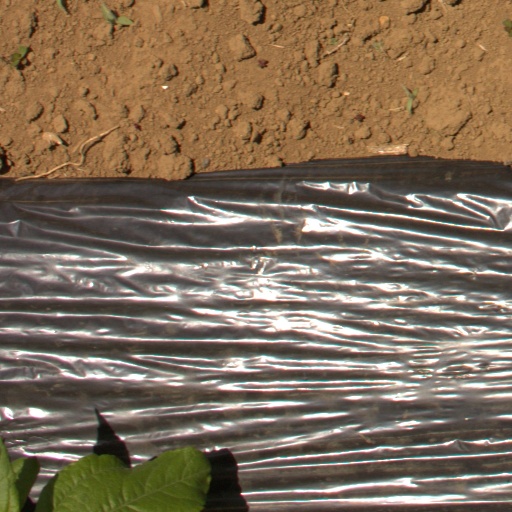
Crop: Jerusalem artichoke